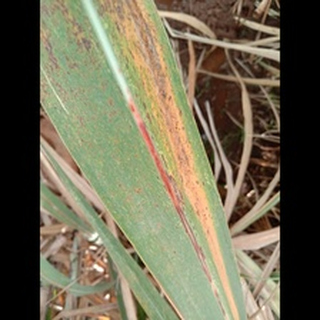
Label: sugarcane_rust